HSwMS Mjölner (32)

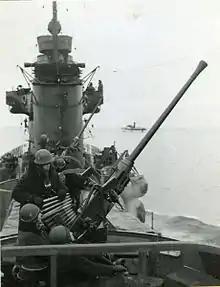
Anti aircraft gun onboard "Mjölner"

The main armament consisted of three K/50 M42 guns produced by Bofors. These were placed in separate mounts, one on the fore deck, one on the aft deck and one on the aft superstructure. Air defence consisted two K/60 M36 and two K/66 M40 individually mounted anti-aircraft autocannons, also provided by Bofors. Three torpedo tubes for torpedoes were triple mounted aft of the superstructure and two depth charge throwers were mounted further towards the stern. 42 mines could also be carried for minelaying.